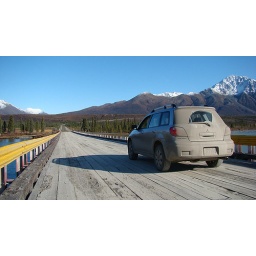
Wooden bridge over the Susitsana river